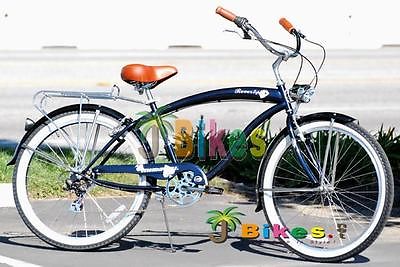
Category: bicycle